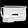
Label: Bag